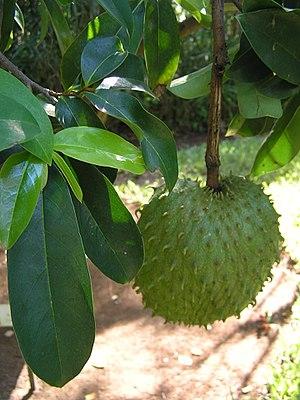
Corossol (Annona muricata). Photographie prise au Jardin d'Éden, parc botanique, Saint-Gilles les Bains (commune de Saint-Paul), île de la Réunion (Océan Indien, République Française).Corossol